Nancy Wilson (rock musician)

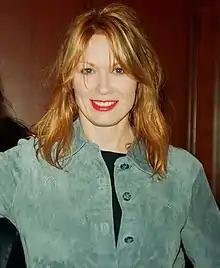
Wilson in 1998

Around 1990, Wilson and sister Ann were approached to play a Red Cross benefit for the troops during the Gulf War. The promoter wanted Heart to play, but most of the band had been let go after the Brigade tour. Nancy and Ann coaxed Sue Ennis to join and play for the one-time event, along with another friend, Frank Cox. The band's name, Lovemongers, emerged as a counter to war-mongering sentiment surrounding the Gulf War. Since the band lacked a drummer, Ennis programmed a rhythm track into her keyboard and they brought a cardboard cutout of Ringo Starr on stage as a joke. The group played a wrap party for "Singles" (1992)--a film directed by Wilson's husband, Cameron Crowe—with a local Seattle band called Mookie Blaylock (the band was later renamed Pearl Jam). A four-song EP, which included a live version of Led Zeppelin's "The Battle of Evermore" and an updated version of the Heart standard "Crazy On You", came out in late 1992. A cover of "The Battle of Evermore" also appeared on the for the 1992 film "Singles".